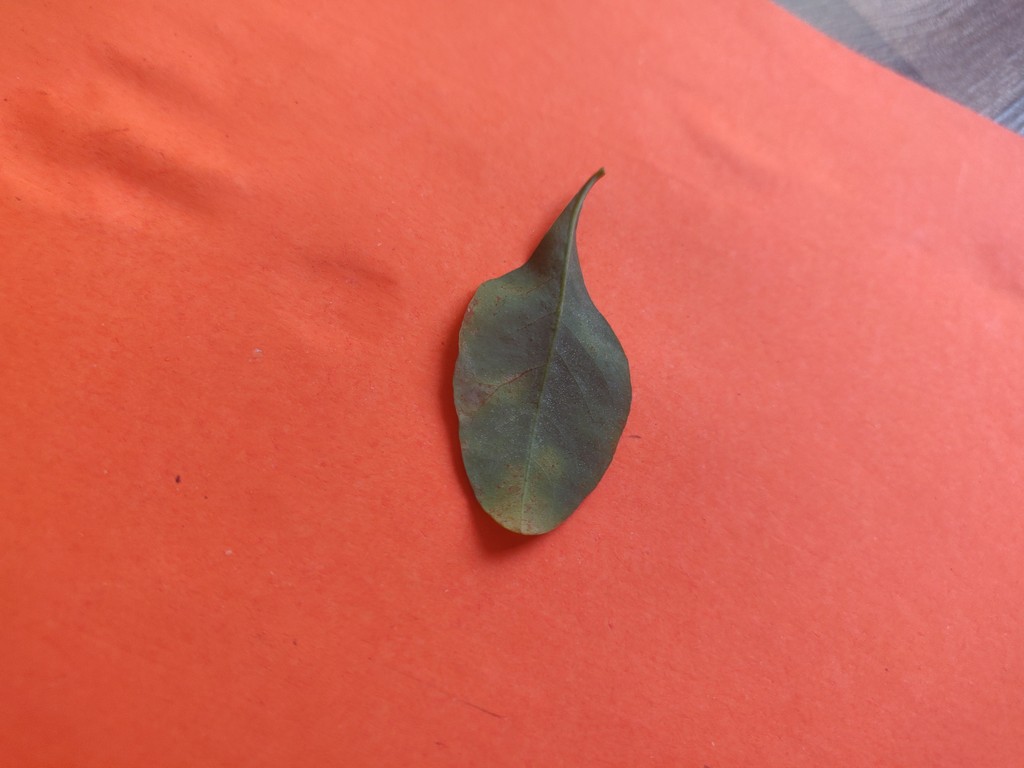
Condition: Unhealthy
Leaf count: single
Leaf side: back